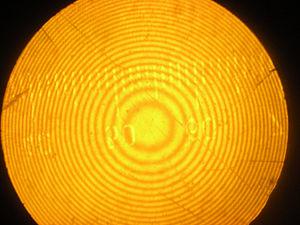
En optique, un anneau de Newton désigne la figure d'interférence obtenue en plaçant une lentille sur une surface plane. On peut observer une série d'anneaux concentriques, alternativement lumineux et sombres, centrée sur le point de contact entre la surface sphérique de la lentille et la surface plane.